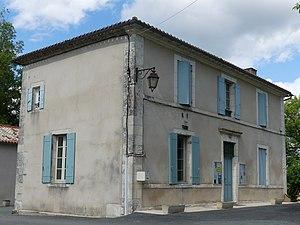
La mairie de Saint-André-de-Double, Dordogne, France.
Saint-André-de-Double est une commune française située dans le département de la Dordogne, en région Nouvelle-Aquitaine.